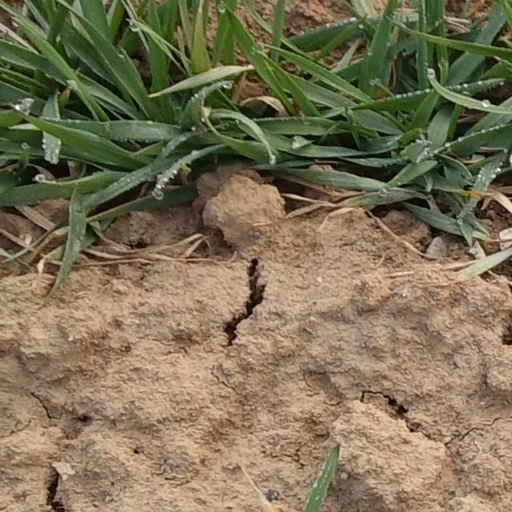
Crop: wheat